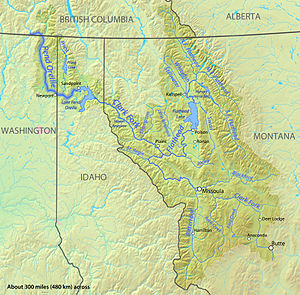
Pend Oreille River
Kort over Pend Oreille Rivers afvandingsområde
Pend Oreille er en 209 km lang biflod til Columbia River, som løber gennem delstaterne Idaho og Washington i USA, og i British Columbia i Canada, og munder ud i Columbia River lige nord for grænsen i Canada. Hele flodsystemet er 855 km langt, og er opdæmmet med Albeni Falls Dam som danner søen Pend Oreille Lake på 383 km². Ovenfor denne, dvs. i delstaterne Idaho og Montana, hedder den dominerende del af flodsystemet Clark Fork, som udspringer ikke langt fra delstatshovedstaden Butte i Montana, nord for Pioneer Mountains. Samlet er floden 855 km lang.